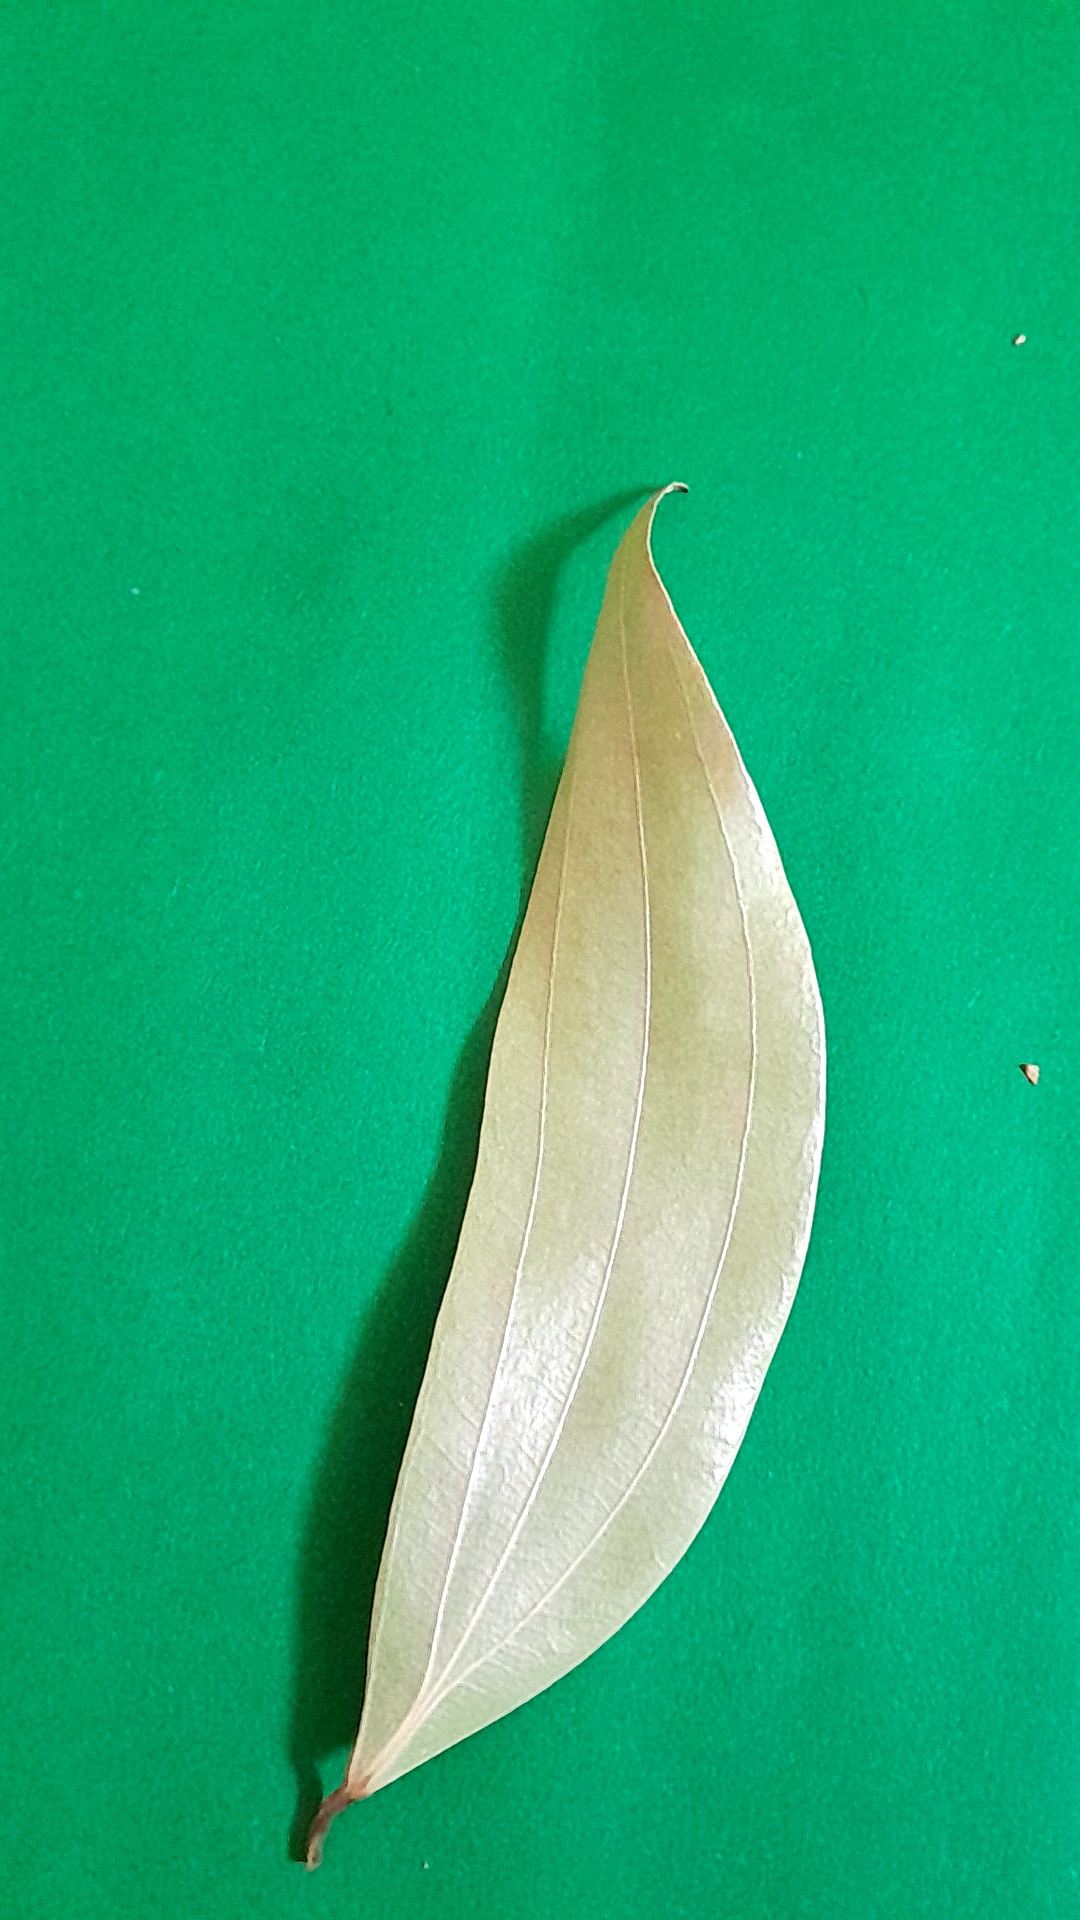
Label: Dry Leaf